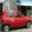
Label: automobile